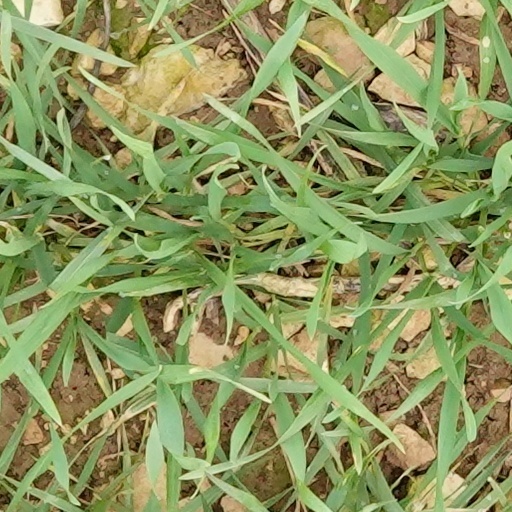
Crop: wheat